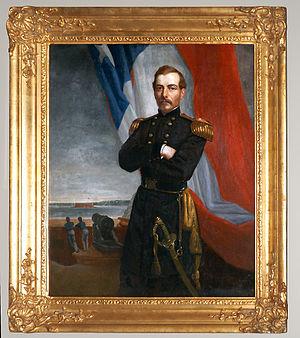
Un Louisianais des plus notables ayant servi dans la guerre civile, P.G. T. Beauregard est un diplômé de West Point et le premier brigadier-général de la Confédération. Le 12 Avril 1861, en tant que commandant des forces confédérées à Charleston, Carfoline du Sud, Beauregard ordonna le bombardement de Fort Sumter: ce fut le premier tir de la guerre civile. Comme beaucoup de soldats et d'officiers de la guerre civile, Beauregard s'initia au combat lors de la guerre américano-mexicaine de 1846 à 1848.
Pierre-Gustave Toutant de Beauregard, ou Pierre Gustave Toutant-Beauregard, est un militaire et homme d'affaires américain qui devient l'un des généraux confédérés durant la guerre de Sécession. Il est né le 28 mai 1818 dans la paroisse de Saint-Bernard et mort le 20 février 1893 à La Nouvelle-Orléans.